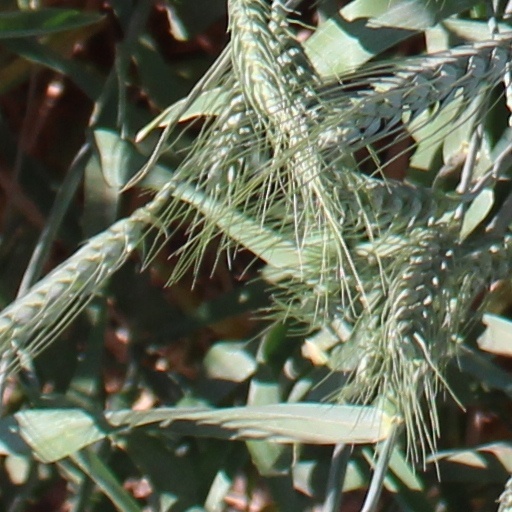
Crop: wheat